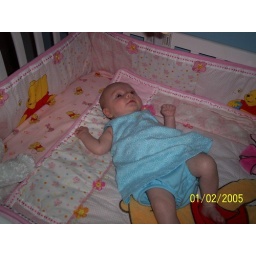
Still looking pretty in her new blue dress